Economics

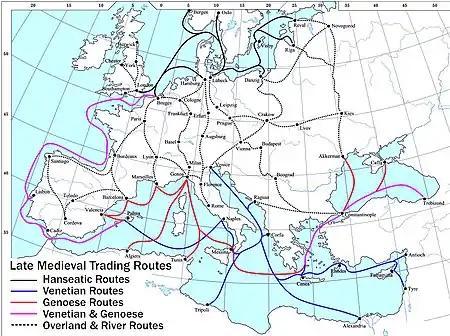
A map showing the main trade routes for goods within late medieval Europe

Specialisation is considered key to economic efficiency based on theoretical and empirical considerations. Different individuals or nations may have different real opportunity costs of production, say from differences in stocks of human capital per worker or capital/labour ratios. According to theory, this may give a comparative advantage in production of goods that make more intensive use of the relatively more abundant, thus "relatively" cheaper, input.